Narvik Municipality

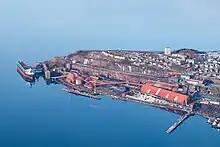
The harbour in Narvik, Norway where a ship is loaded with iron ore.

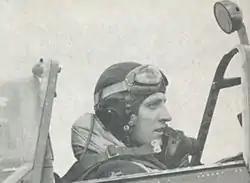
Helge Mehre, 1941

Narvik municipality is a cross-roads of transportation in Northern Norway since the Ofotfjord cuts into the municipality leaving only a few kilometers of land between the fjord and the national border with Sweden. The one major highway heading north–south at this point runs through Narvik, the European route E6. The Port of Narvik located in the town of Narvik is also a major transportation and freight hub for the region.